Hardman IOOF Lodge Hall

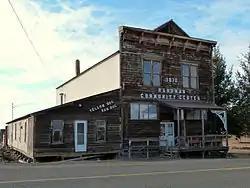
Exterior in 2012

The Hardman IOOF Lodge Hall (also known as the Hardman Community Center and the Lone Balm Lodge #82) is a meeting hall in the ghost town of Hardman in the U.S. state of Oregon. Completed in 1900, it was added to the National Register of Historic Places in 2012.